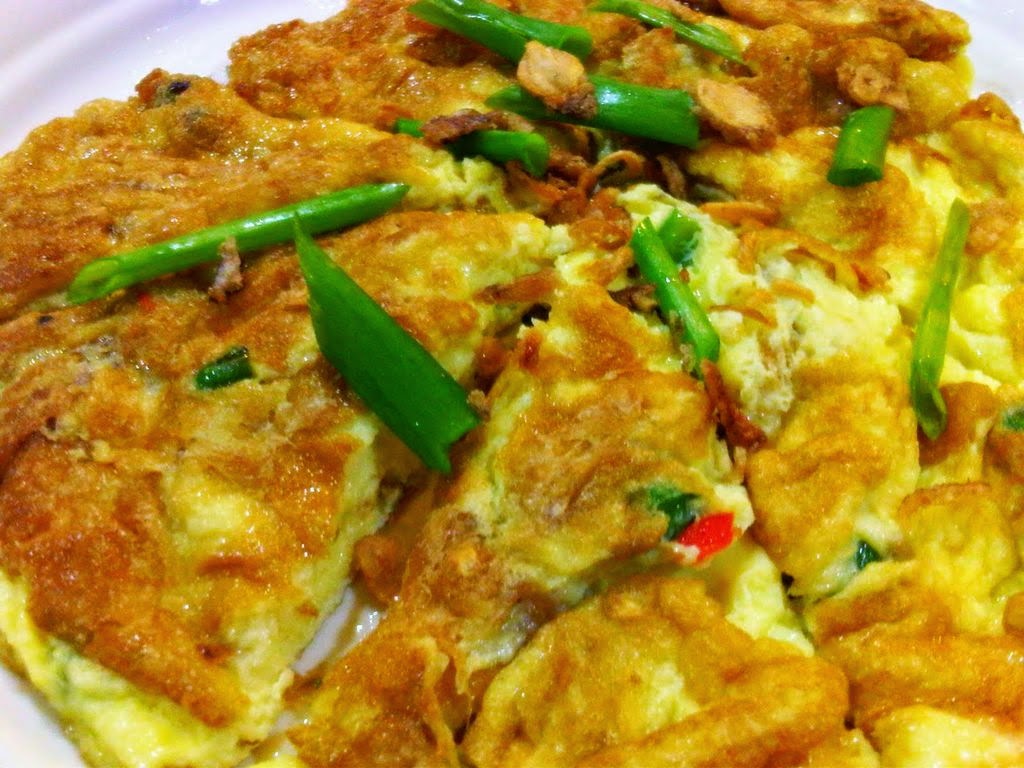
Label: telur_dadar